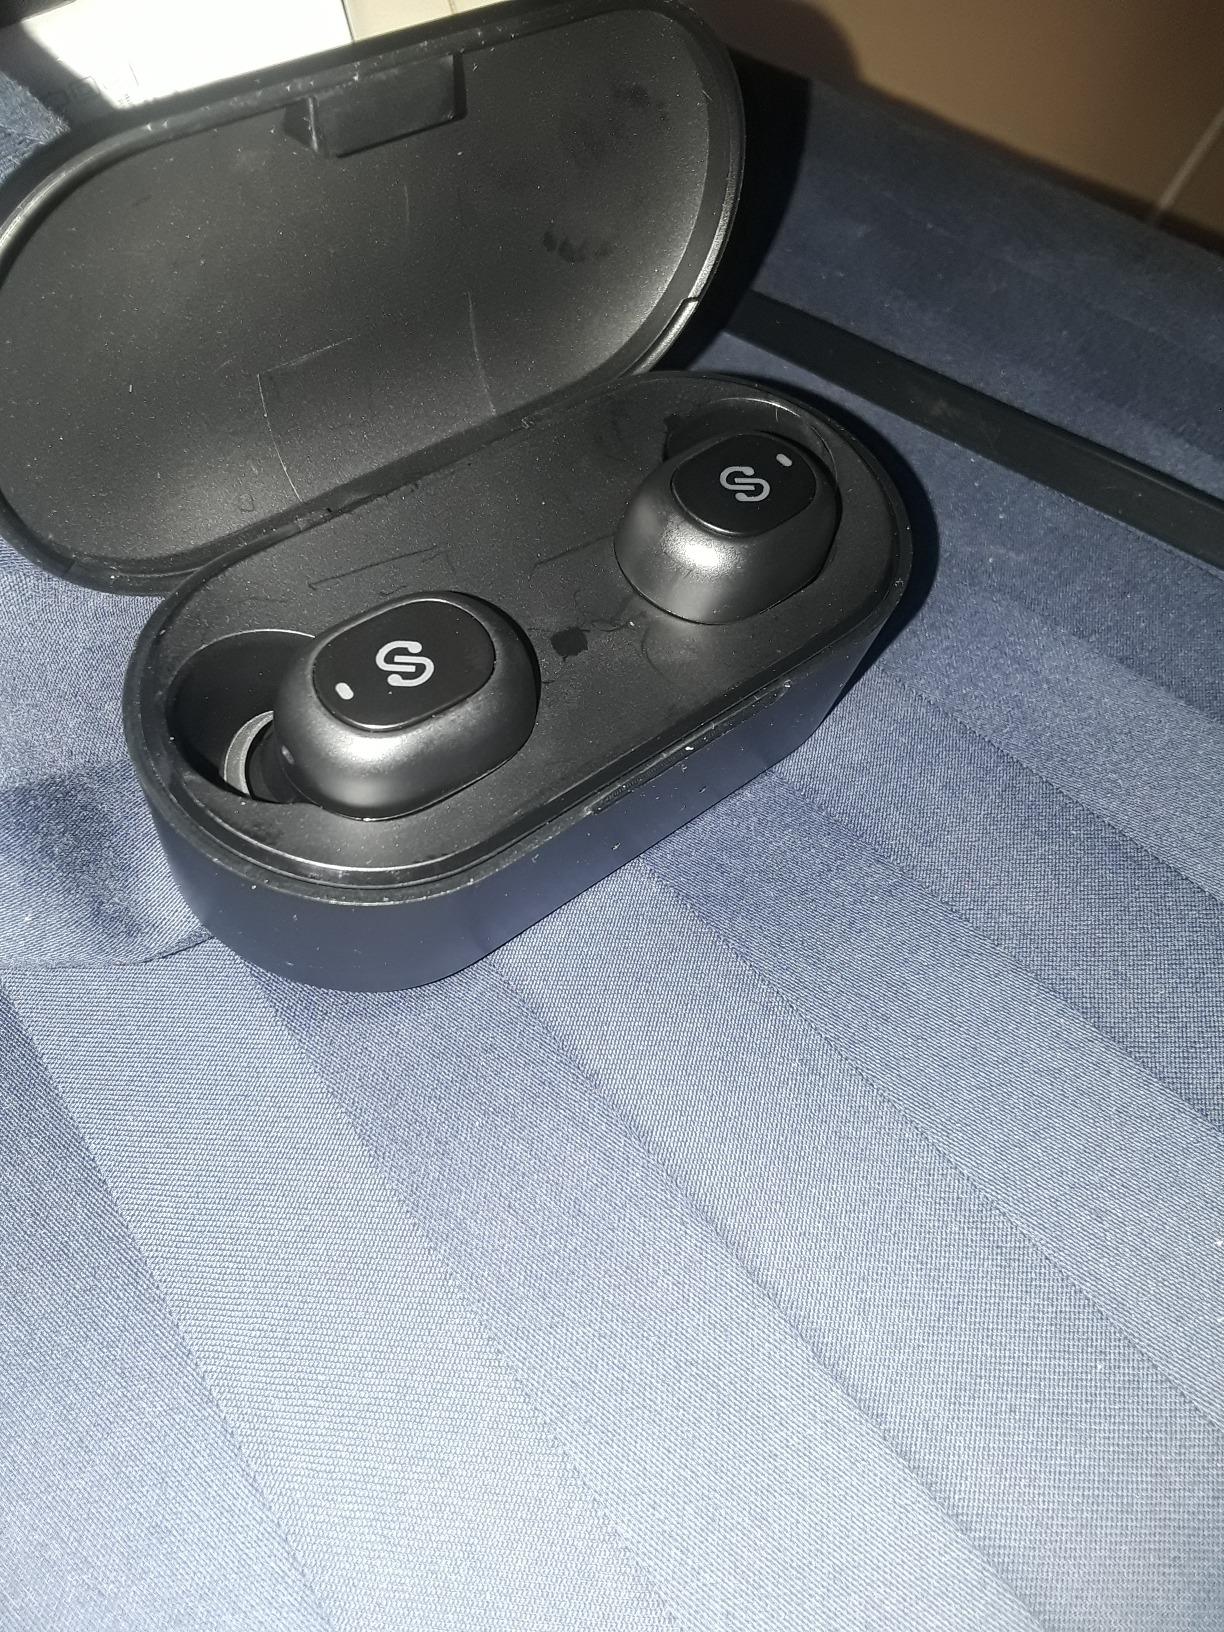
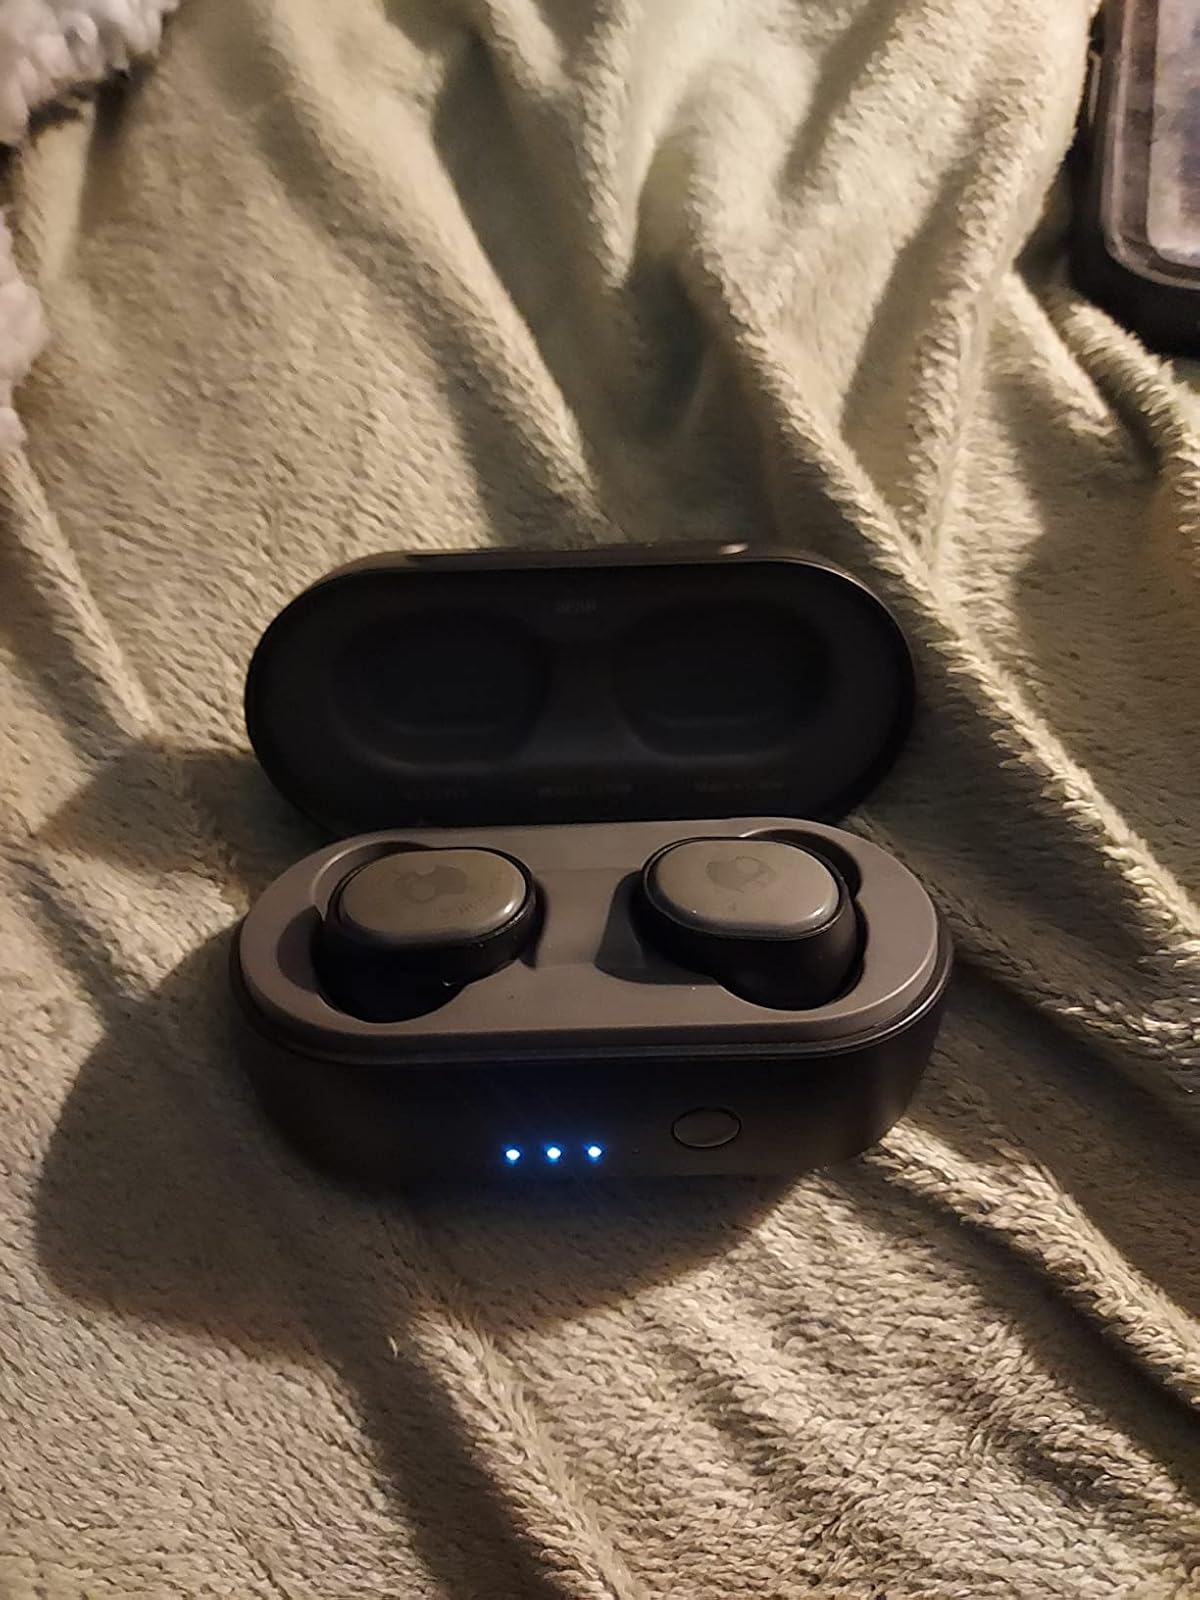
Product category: earbuds
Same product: no